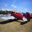
Label: airplane